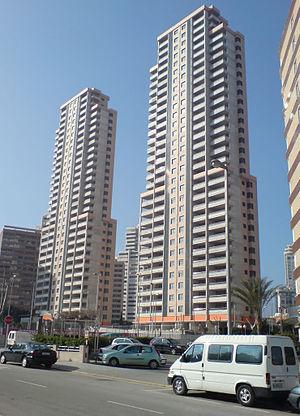
Depuis la construction en 1985 de la Torre Levante, 26 immeubles d'au moins 100 mètres de hauteur et plus ont été construits à Benidorm, station balnéaire située sur la cote méditerranéenne de l'Espagne. Benidorm est la ville d'Espagne qui compte le plus de gratte-ciel devant Madrid et Barcelone et l'une des villes de moins de 100 000 habitants dans le monde qui en comporte le plus. La plus grande partie des gratte-ciel ont été construits durant le boom immobilier espagnol des années 1990 et 2000.
Les Torres d'Oboe sont un ensemble de gratte-ciel de logements de 114 mètres de hauteur construit à Benidorm en 2009.